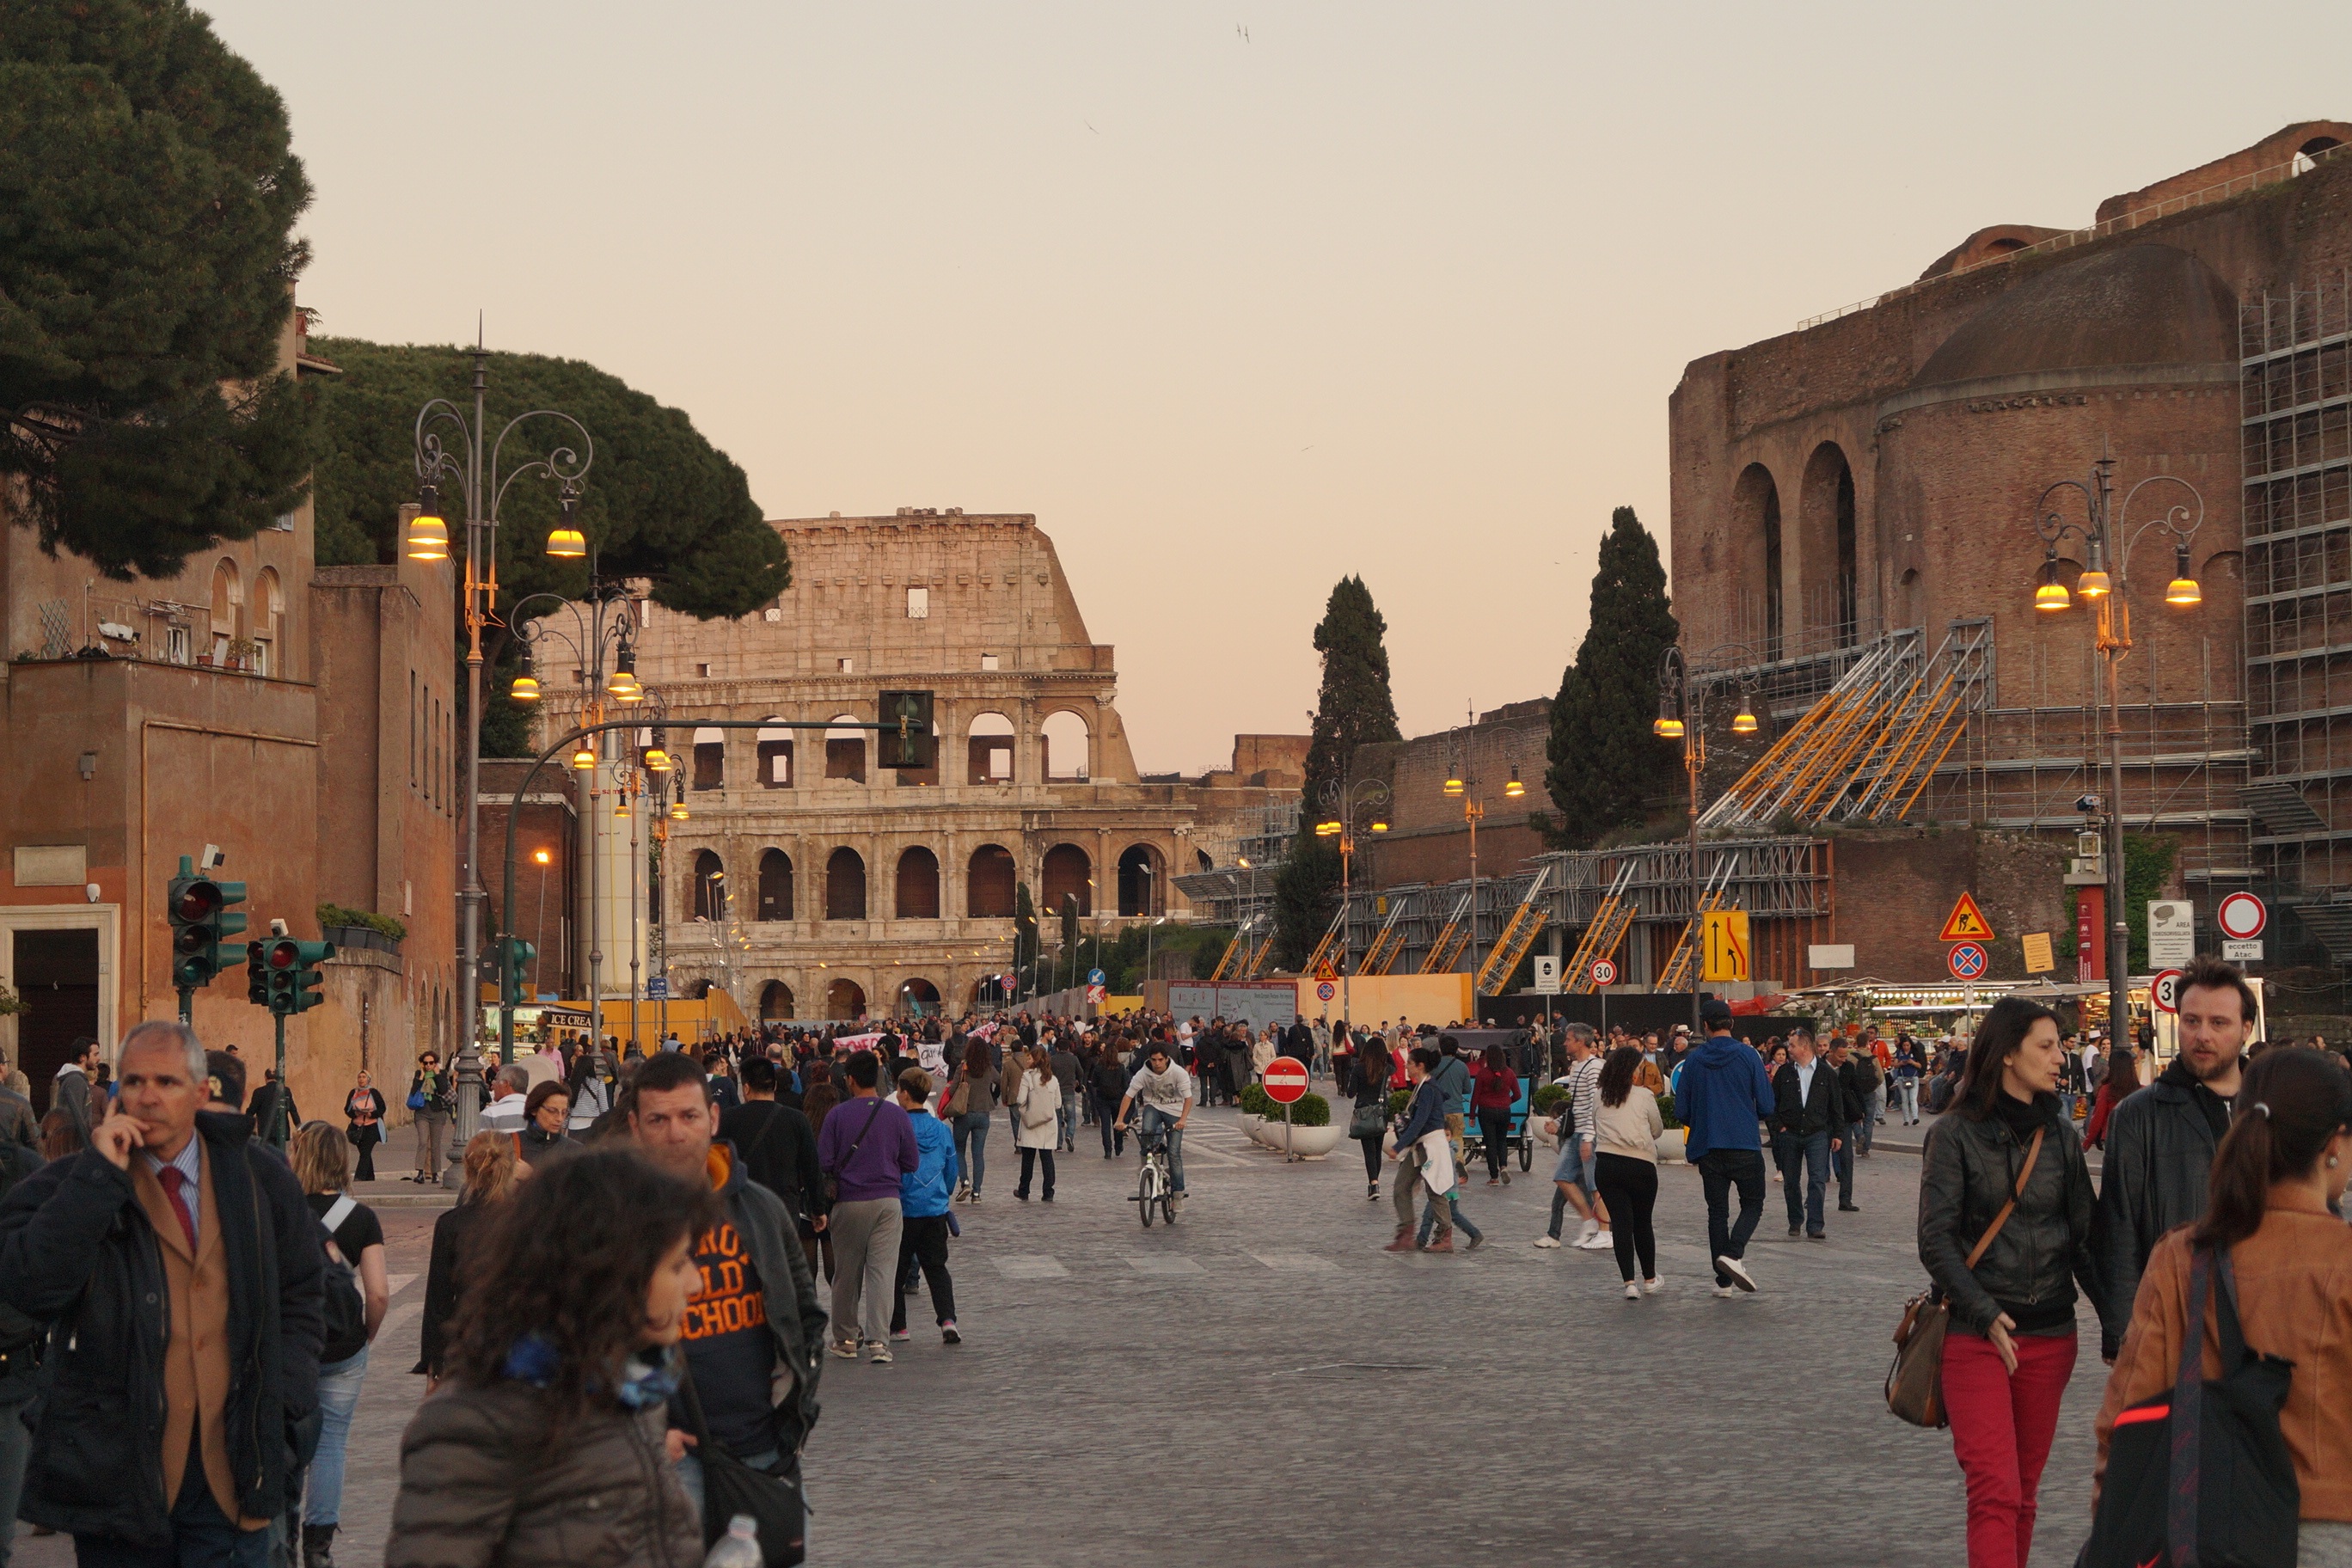
pedestrian, street, town, city, crowd, cityscape, downtown, travel, evening, plaza, tourism, colosseum, town square, fori imperiali, roman holiday, human settlement